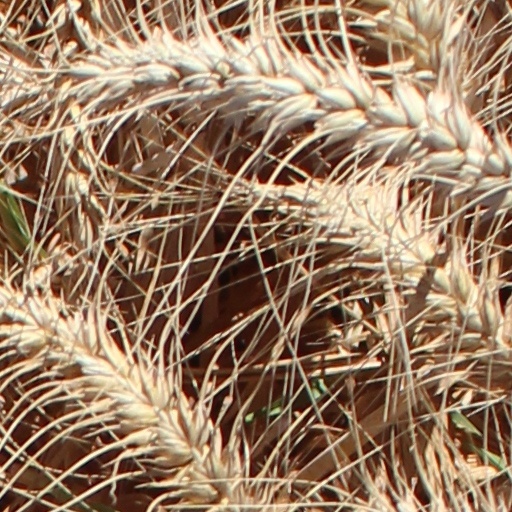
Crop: wheat